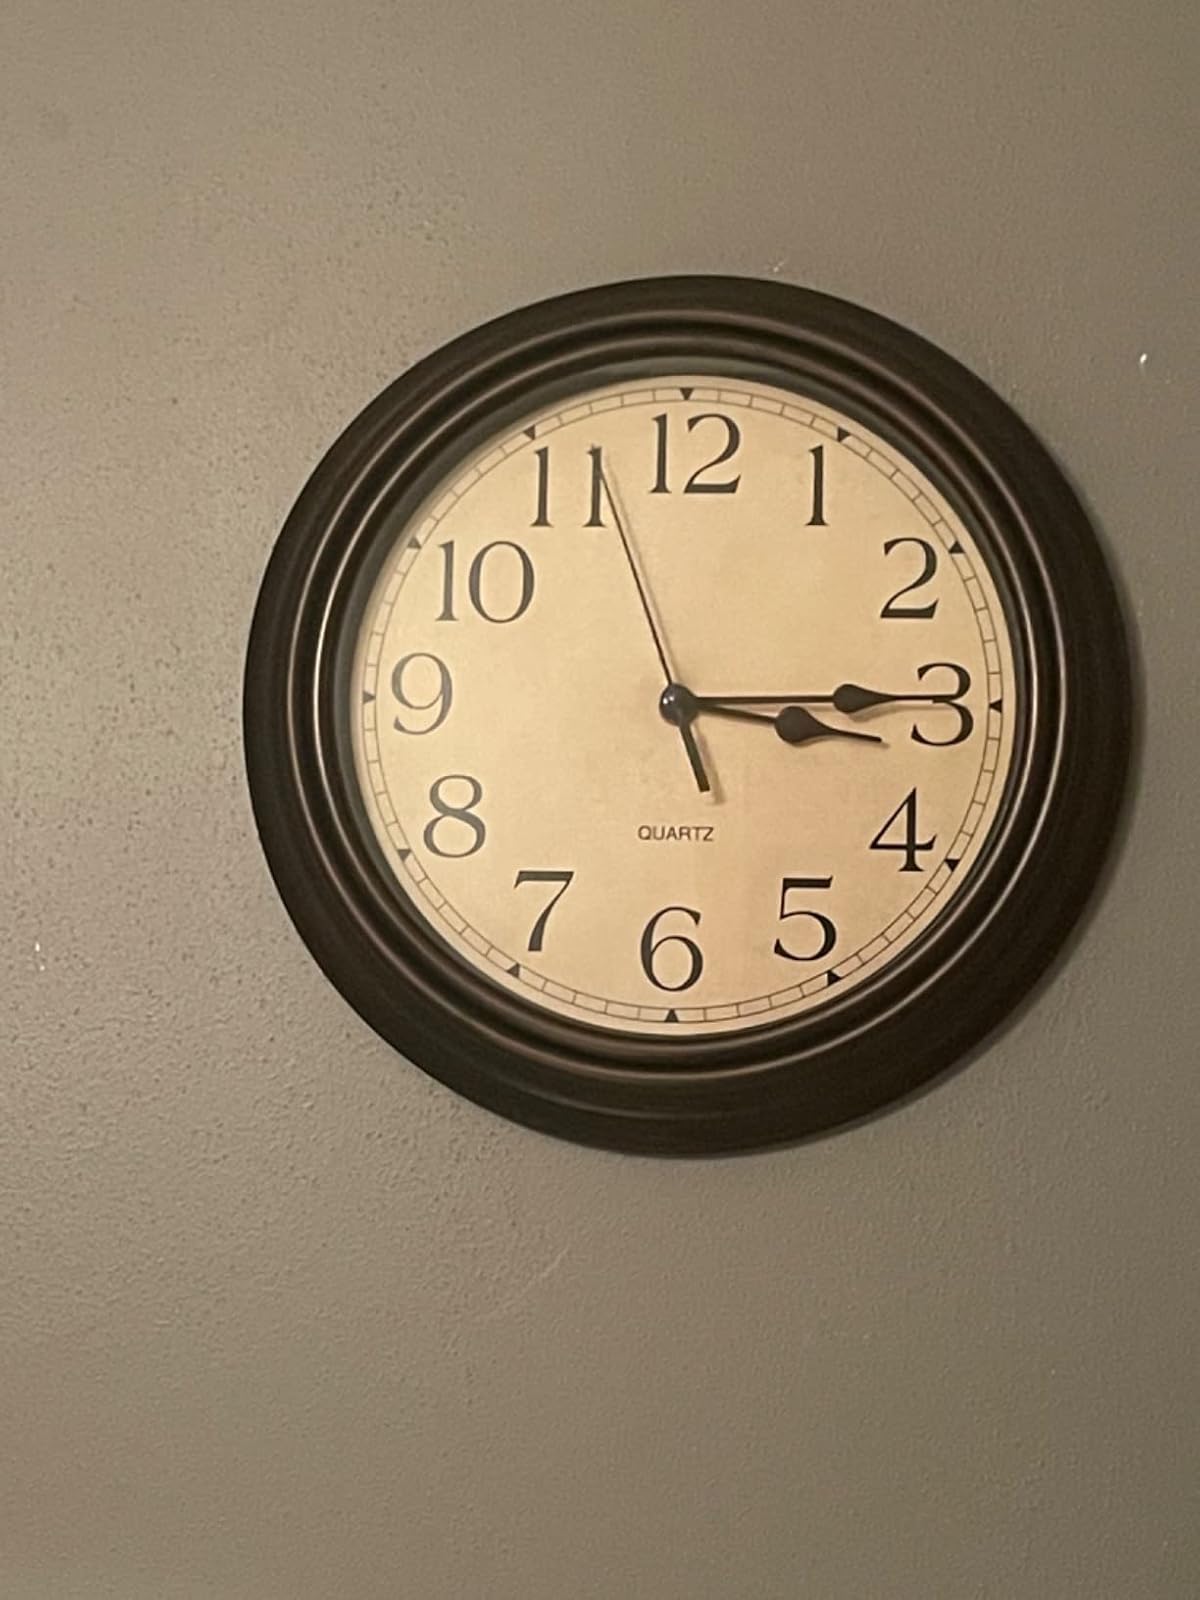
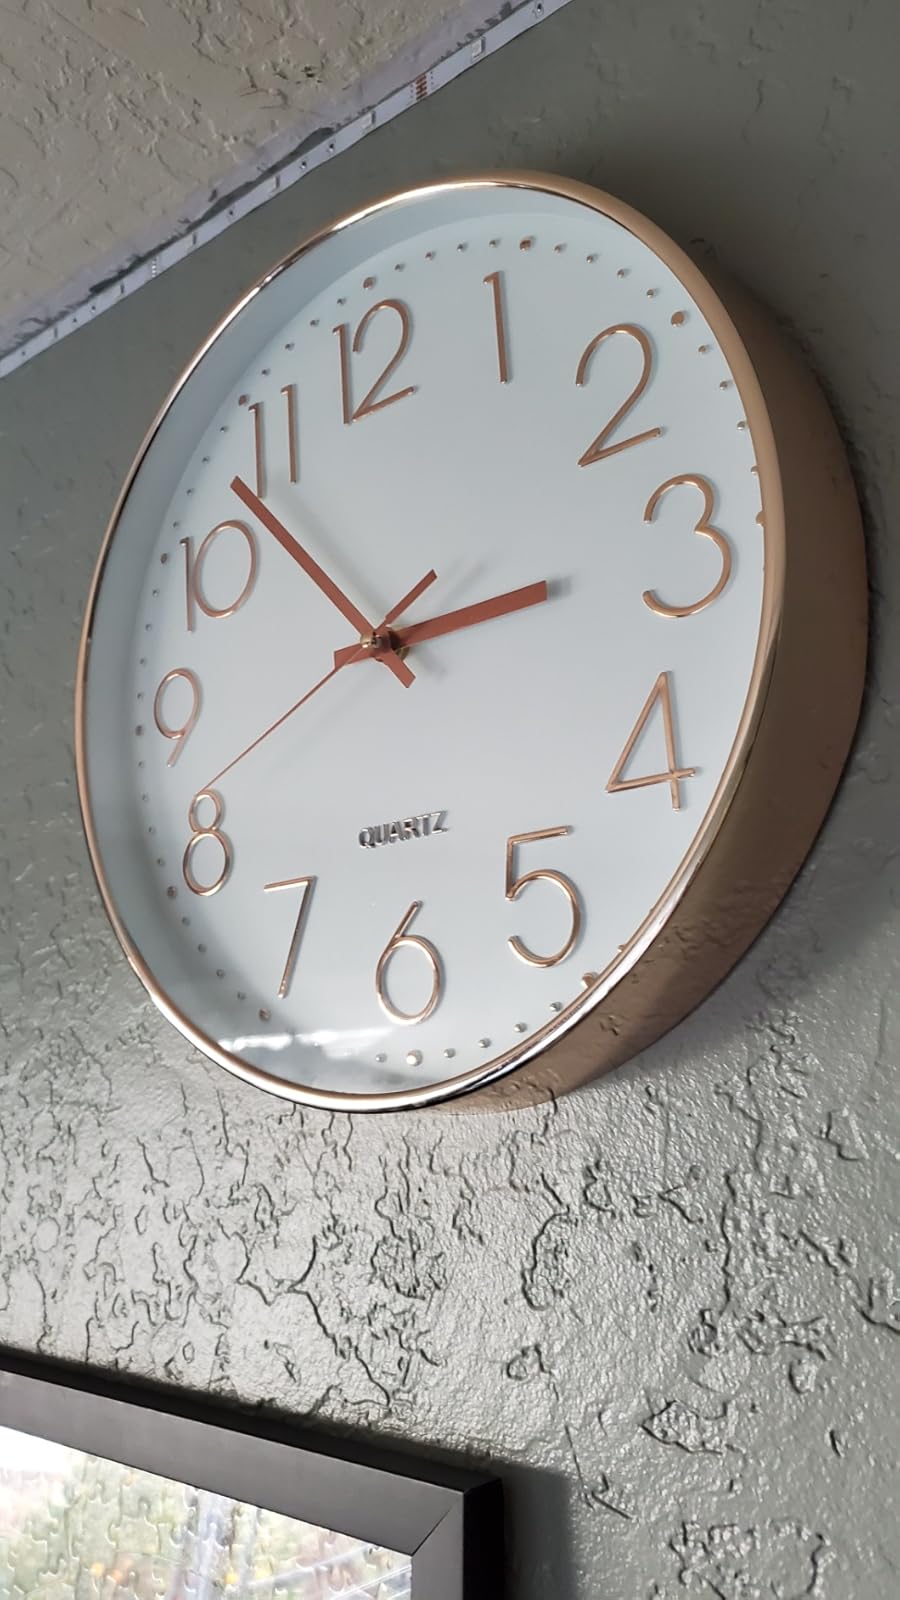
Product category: clock
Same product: no